Section 55 of the Constitution Act, 1867

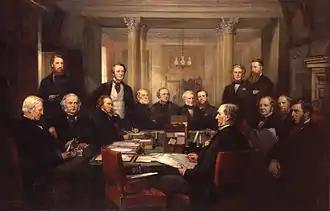
The British Cabinet in 1868, which had the power to deny royal assent to federal bills reserved by the Governor General

However, when the "Constitution Act, 1867" was passed, the Governor General was considered to be an officer of the British government, carrying out British imperial policies. Section 55 continued the power of reservation, giving the Governor General the power to reserve a federal bill for the consideration of the British government. If the Governor General reserved a bill, the monarch then could grant or deny royal assent, under section 57 of the Act, acting on the advice of the British government.